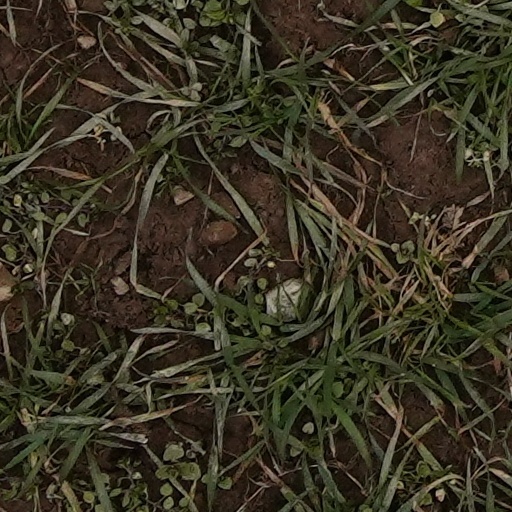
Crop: wheat